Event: Nepal Earthquake
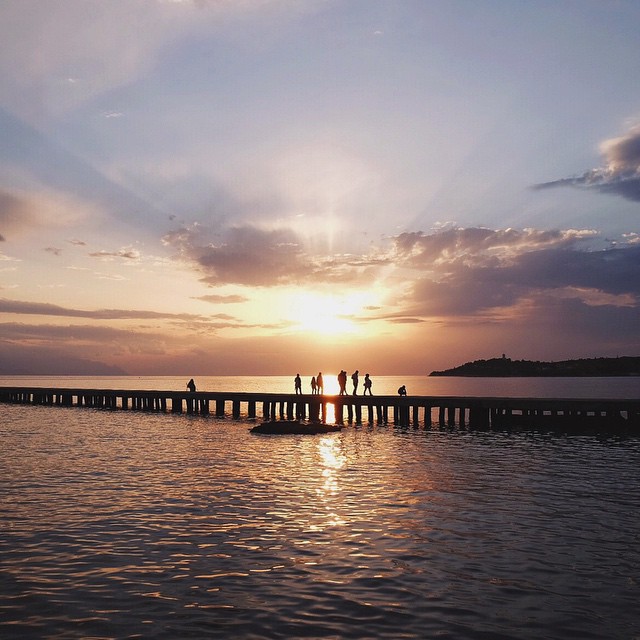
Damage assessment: no_damage